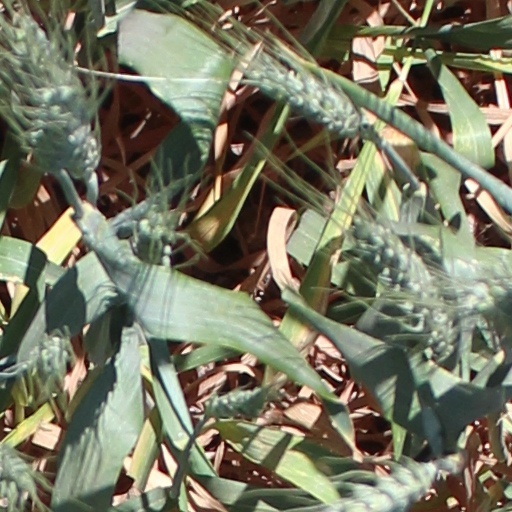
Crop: wheat